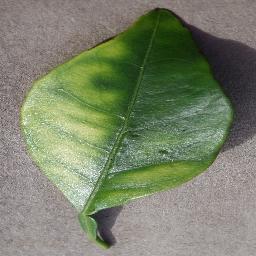
Label: Orange___Haunglongbing_(Citrus_greening)